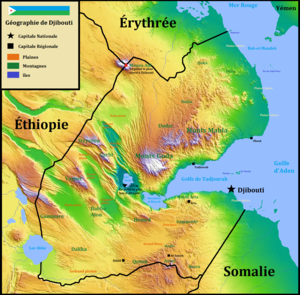
Géographie de Djibouti
Djibouti, en forme longue la république de Djibouti, est un pays de la Corne de l'Afrique, situé sur la côte ouest du débouché méridional de la mer Rouge. Il est limitrophe de la Somalie au sud, de l'Éthiopie à l'ouest, de l'Érythrée au nord et a, au travers du détroit Bab-el-Mandeb, une frontière maritime avec le Yémen.
Djibouti est un pays de 23 000 km², situé dans la Corne de l'Afrique, limitrophe de l'Éthiopie, de l'Érythrée, de la Somalie et du Yémen.